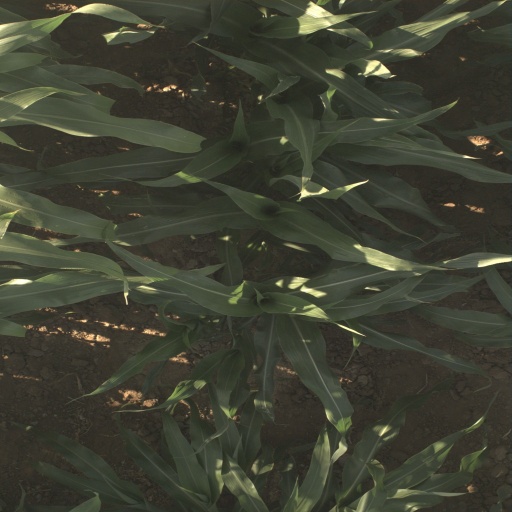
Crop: sorghum